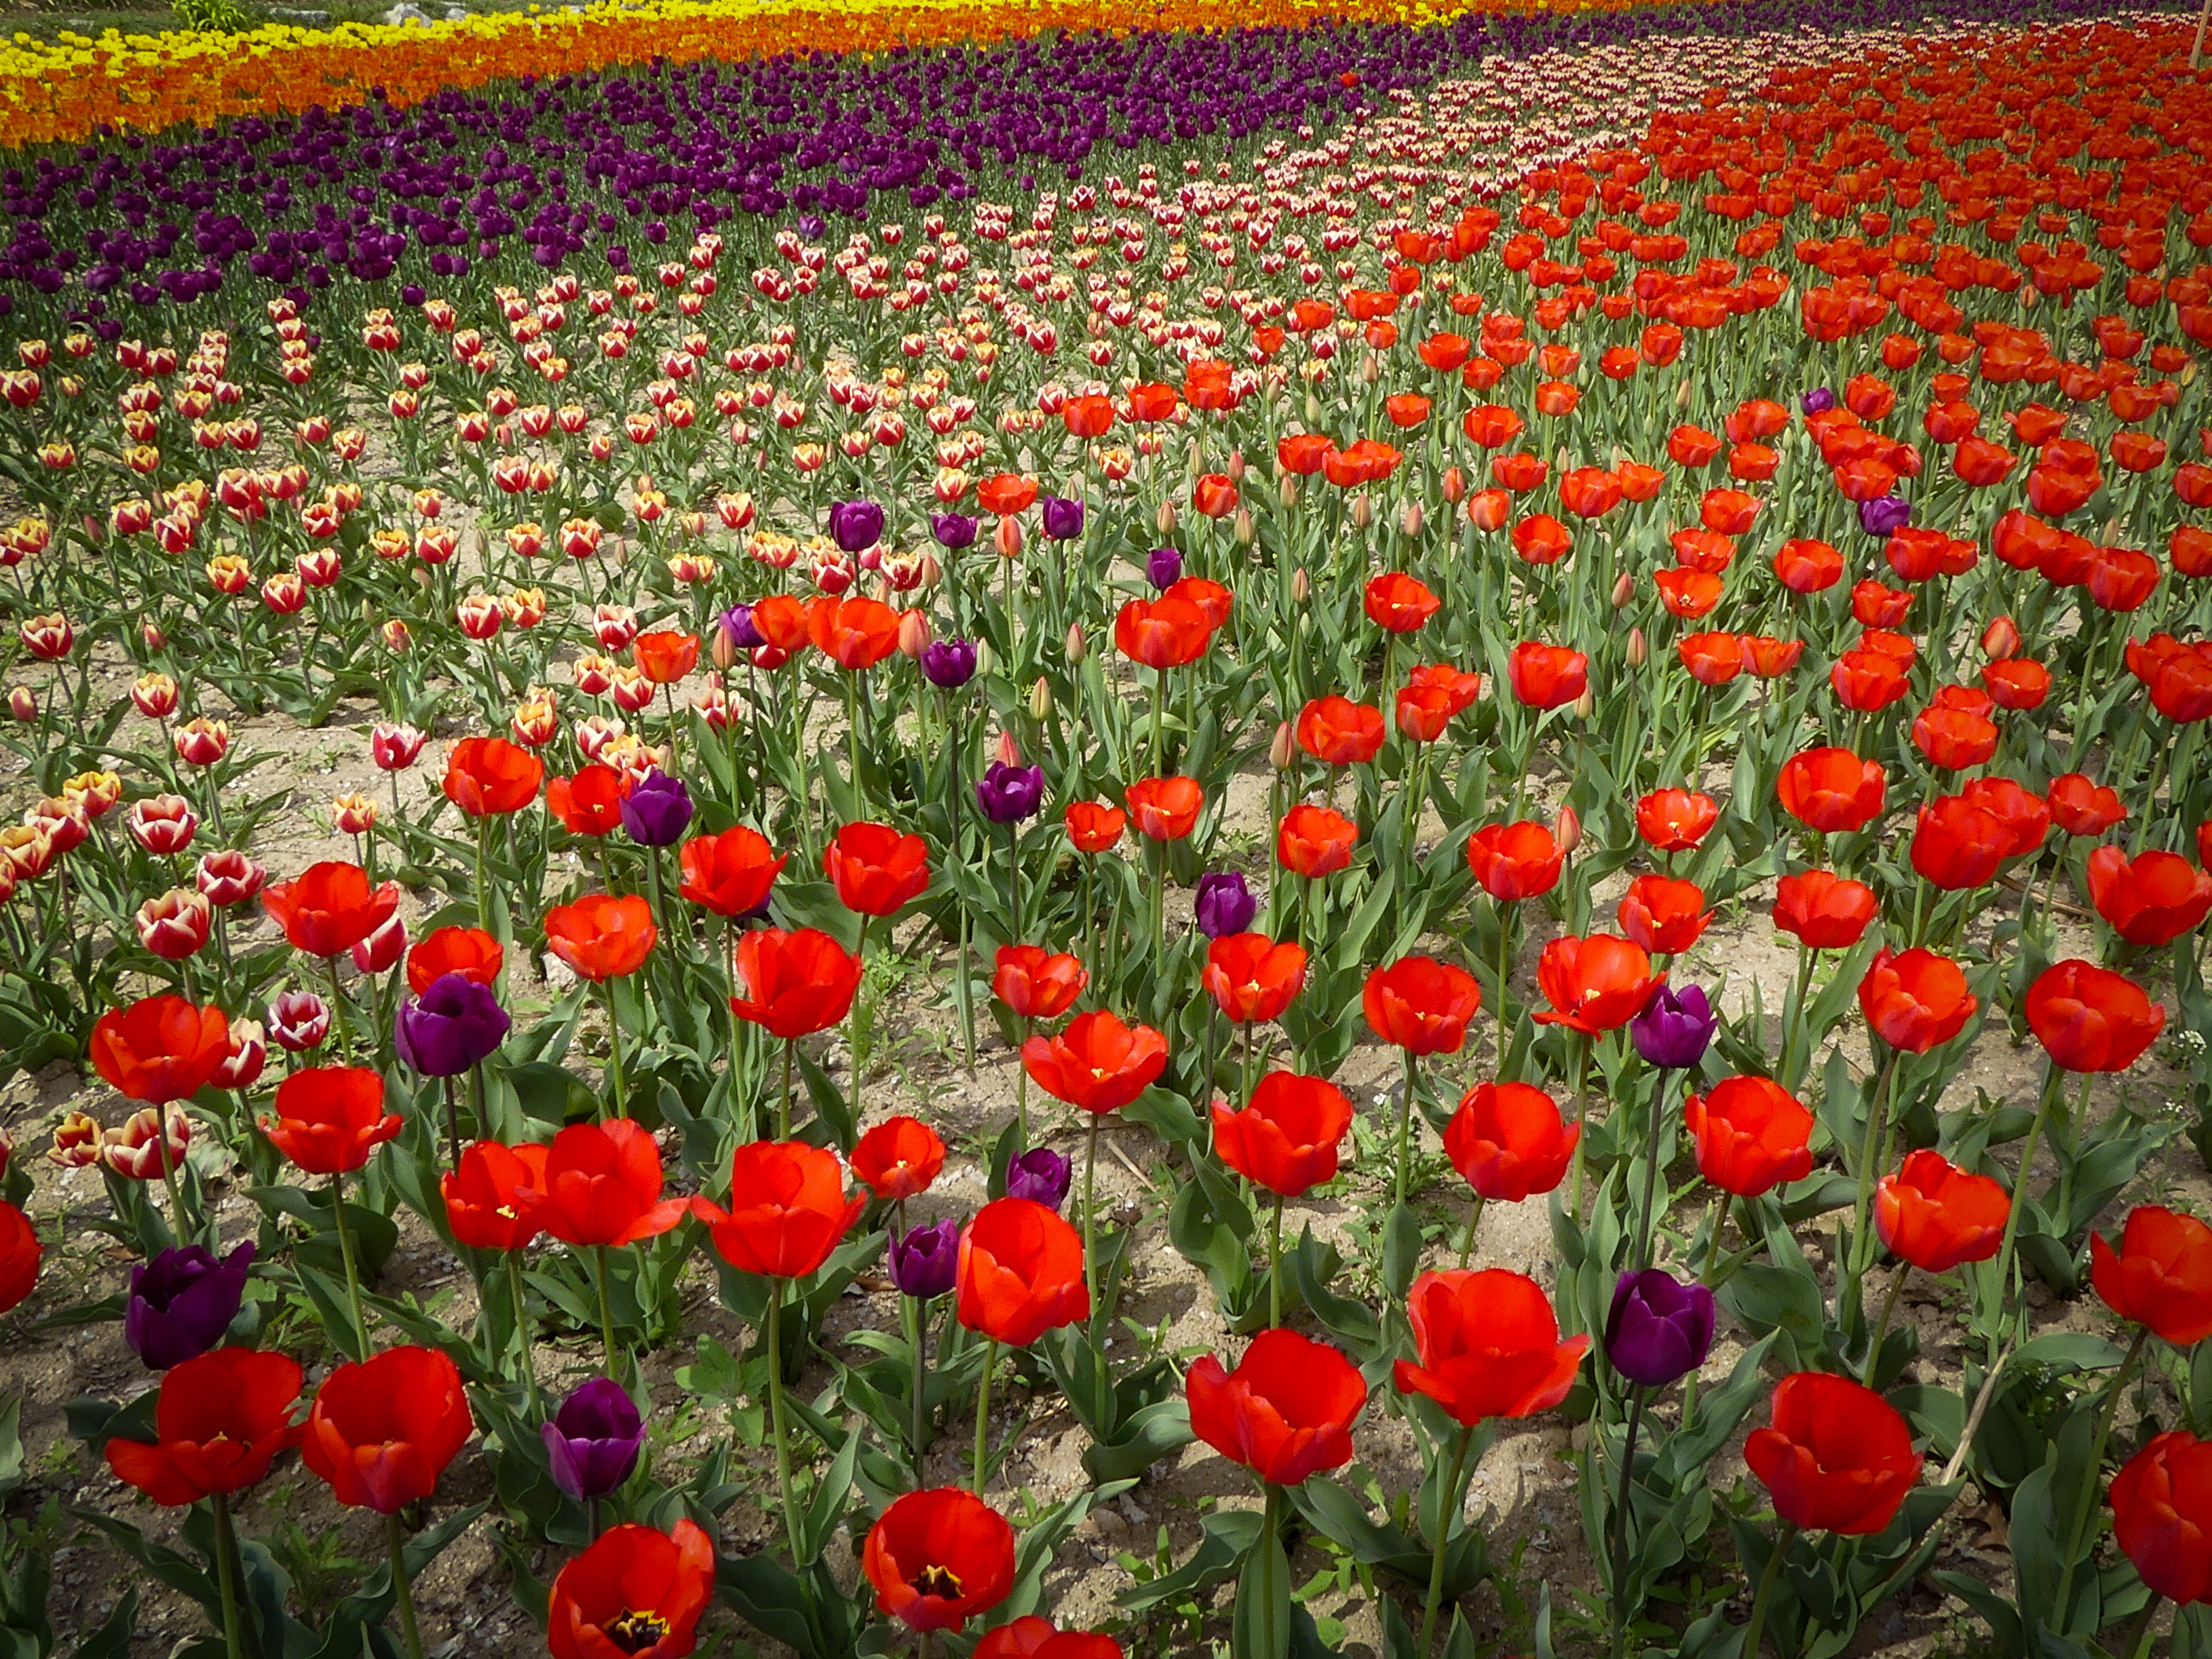
flower, flowering plant, plant, field, red, petal, spring, tulip, coquelicot, botany, corn poppy, plantation, wildflower, plant stem, annual plant, crop, poppy family, landscape, meadow, lily family, anemone, perennial plant